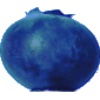
Label: huckleberry